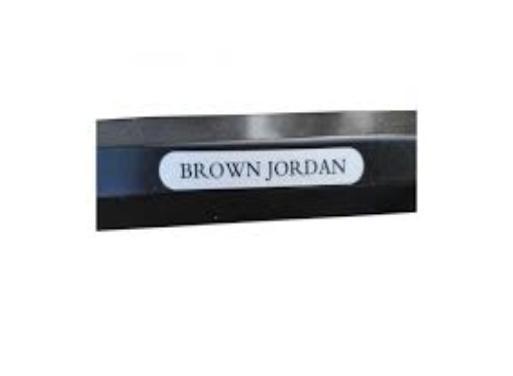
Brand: brown jordan
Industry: Necessities